St. John's, Antigua and Barbuda

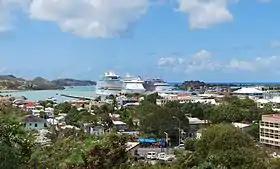
City Centre, St. John's

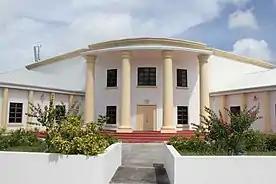
Antigua and Barbuda Parliament Building

St John's is the home of the Parliament of Antigua and Barbuda. St John's is the capital of the Parish of Saint John.